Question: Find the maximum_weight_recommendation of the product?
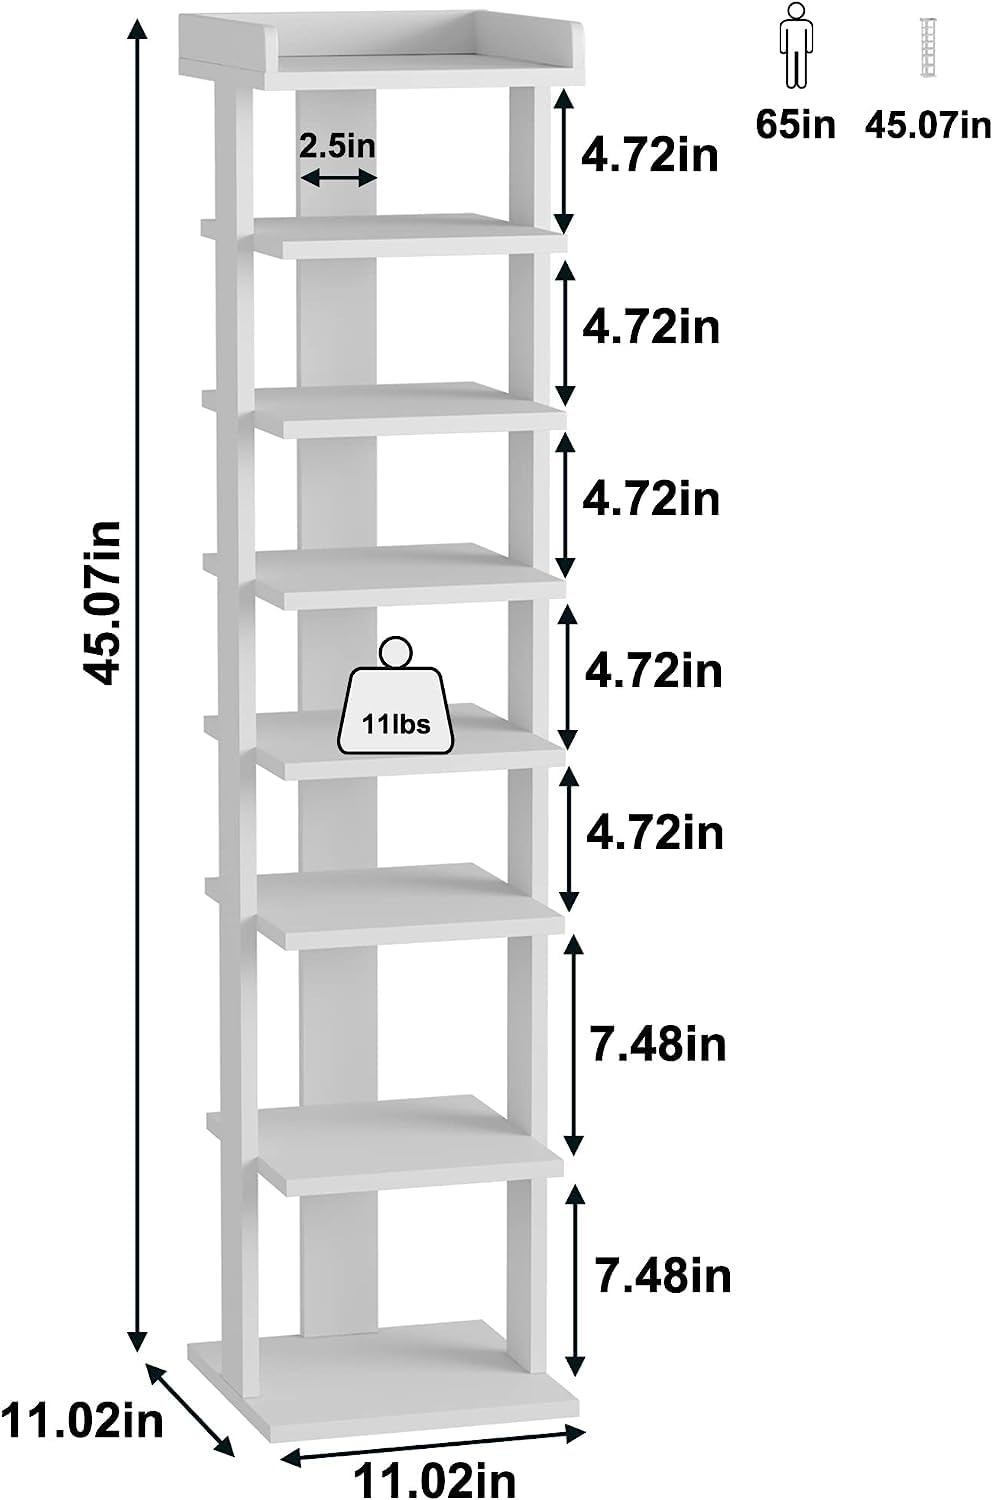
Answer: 11.0 pound